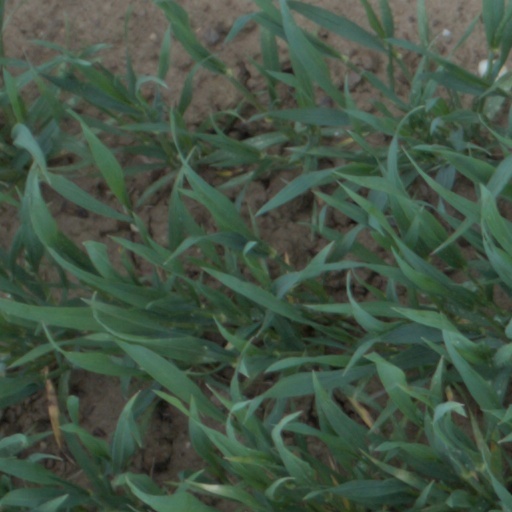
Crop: wheat